Bloody Daddy

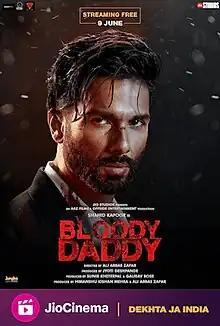
Official release poster

Bloody Daddy is a 2023 Indian Hindi-language action thriller film directed by Ali Abbas Zafar, who co-wrote the film with Aditya Basu and Siddharth–Garima, and produced by Jio Studios. It features Shahid Kapoor, Sanjay Kapoor, Diana Penty, Ronit Roy, Rajeev Khandelwal, Ankur Bhatia and Vivan Bhatena. It is a remake of the 2011 French film "Sleepless Night".